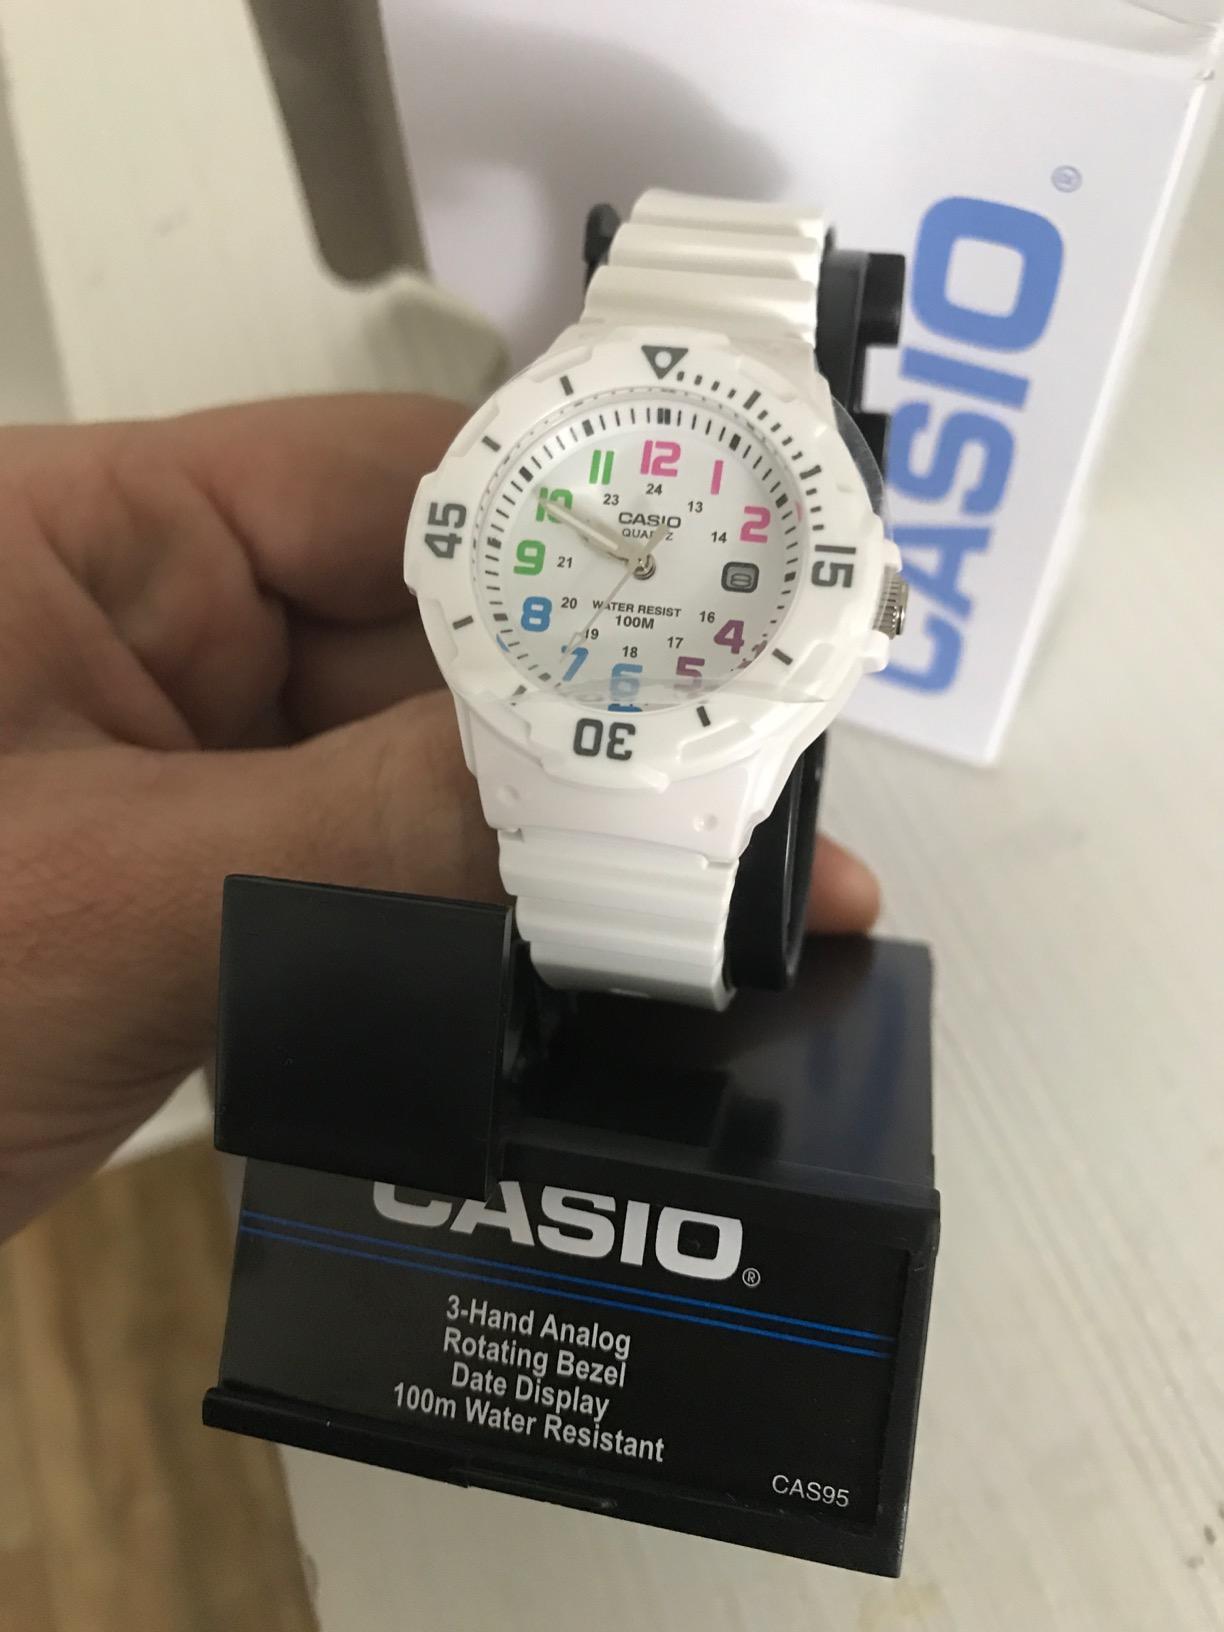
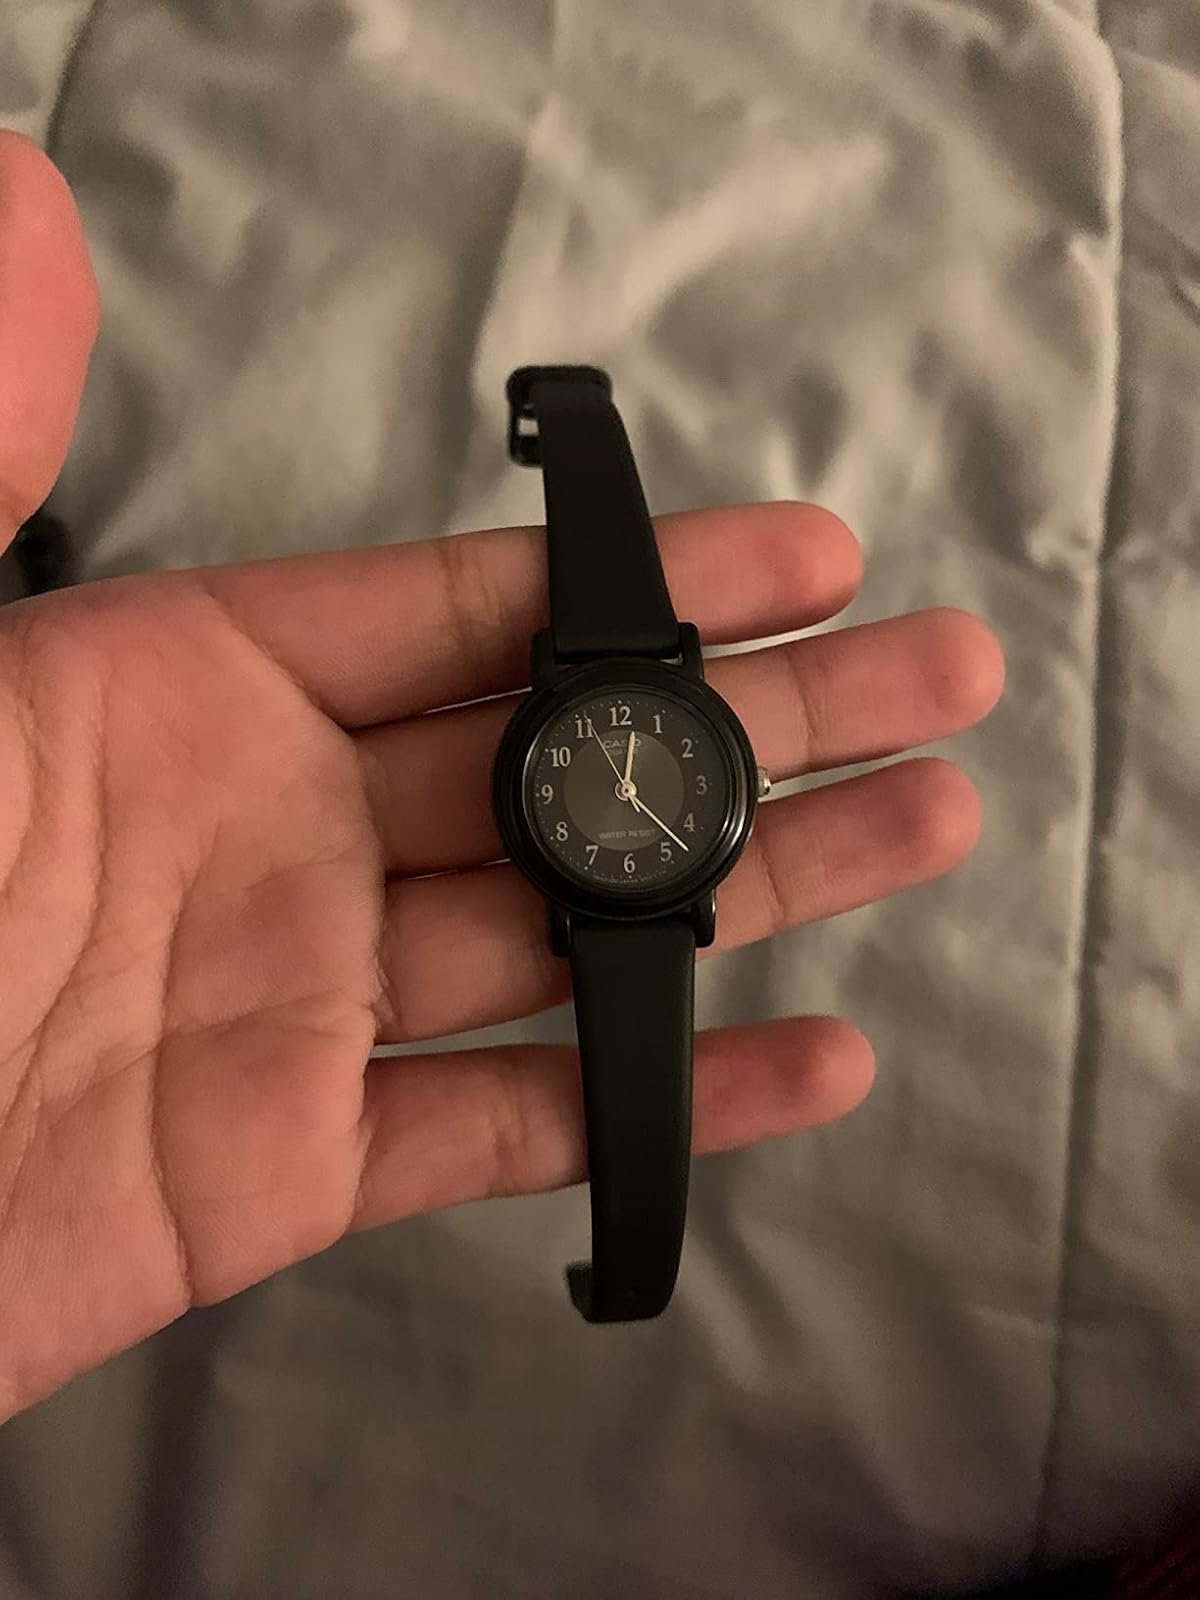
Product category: accessories_watch
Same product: no